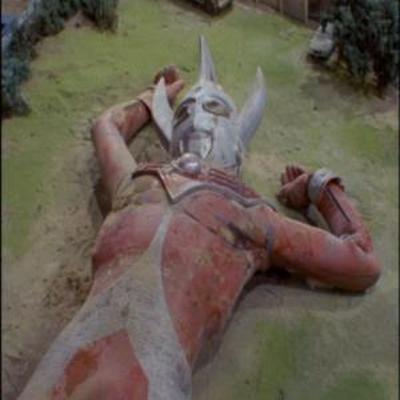
回答: ベッド動かしたらあった